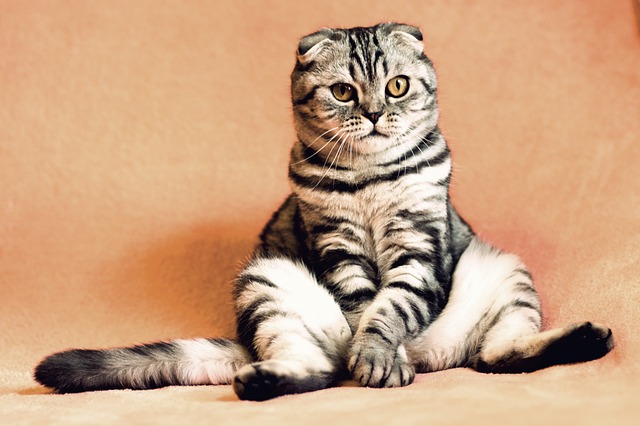
Label: gatto